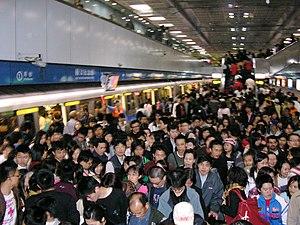
Le transport en commun ou transport public est un mode de transport consistant à transporter plusieurs personnes ensemble sur un même trajet. Il est généralement accessible en contrepartie d'un titre de transport comme un billet, un ticket ou une carte. Néanmoins il peut être mis à disposition du public à titre gracieux dans certaines circonstances.
La surpopulation est un état démographique caractérisé par le fait que le nombre d'individus d'une espèce vivante excède la capacité de charge de son habitat, c'est-à-dire sa capacité à :